Alum Chine

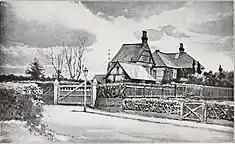
Robert Louis Stevenson's house Skerryvore

During World War II, Robert Louis Stevenson's house Skerryvore, at the head of the chine, was severely damaged by bombs during a destructive and lethal raid on Bournemouth on the night of 15–16 November 1940. Despite a campaign to save it, the building was demolished.